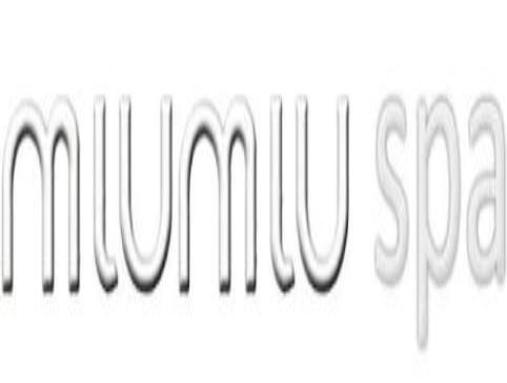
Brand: miu miu
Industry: Clothes